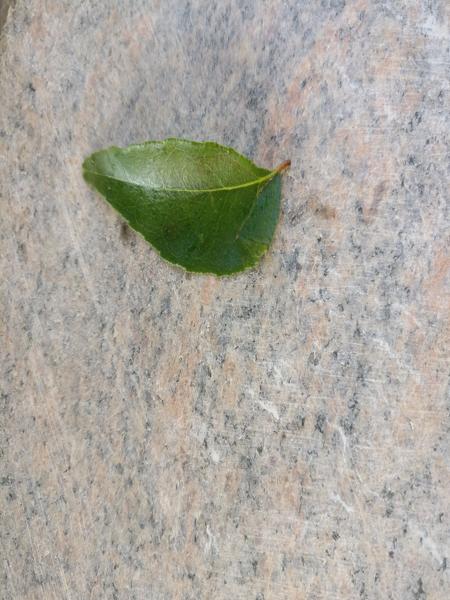
Plant: Curry